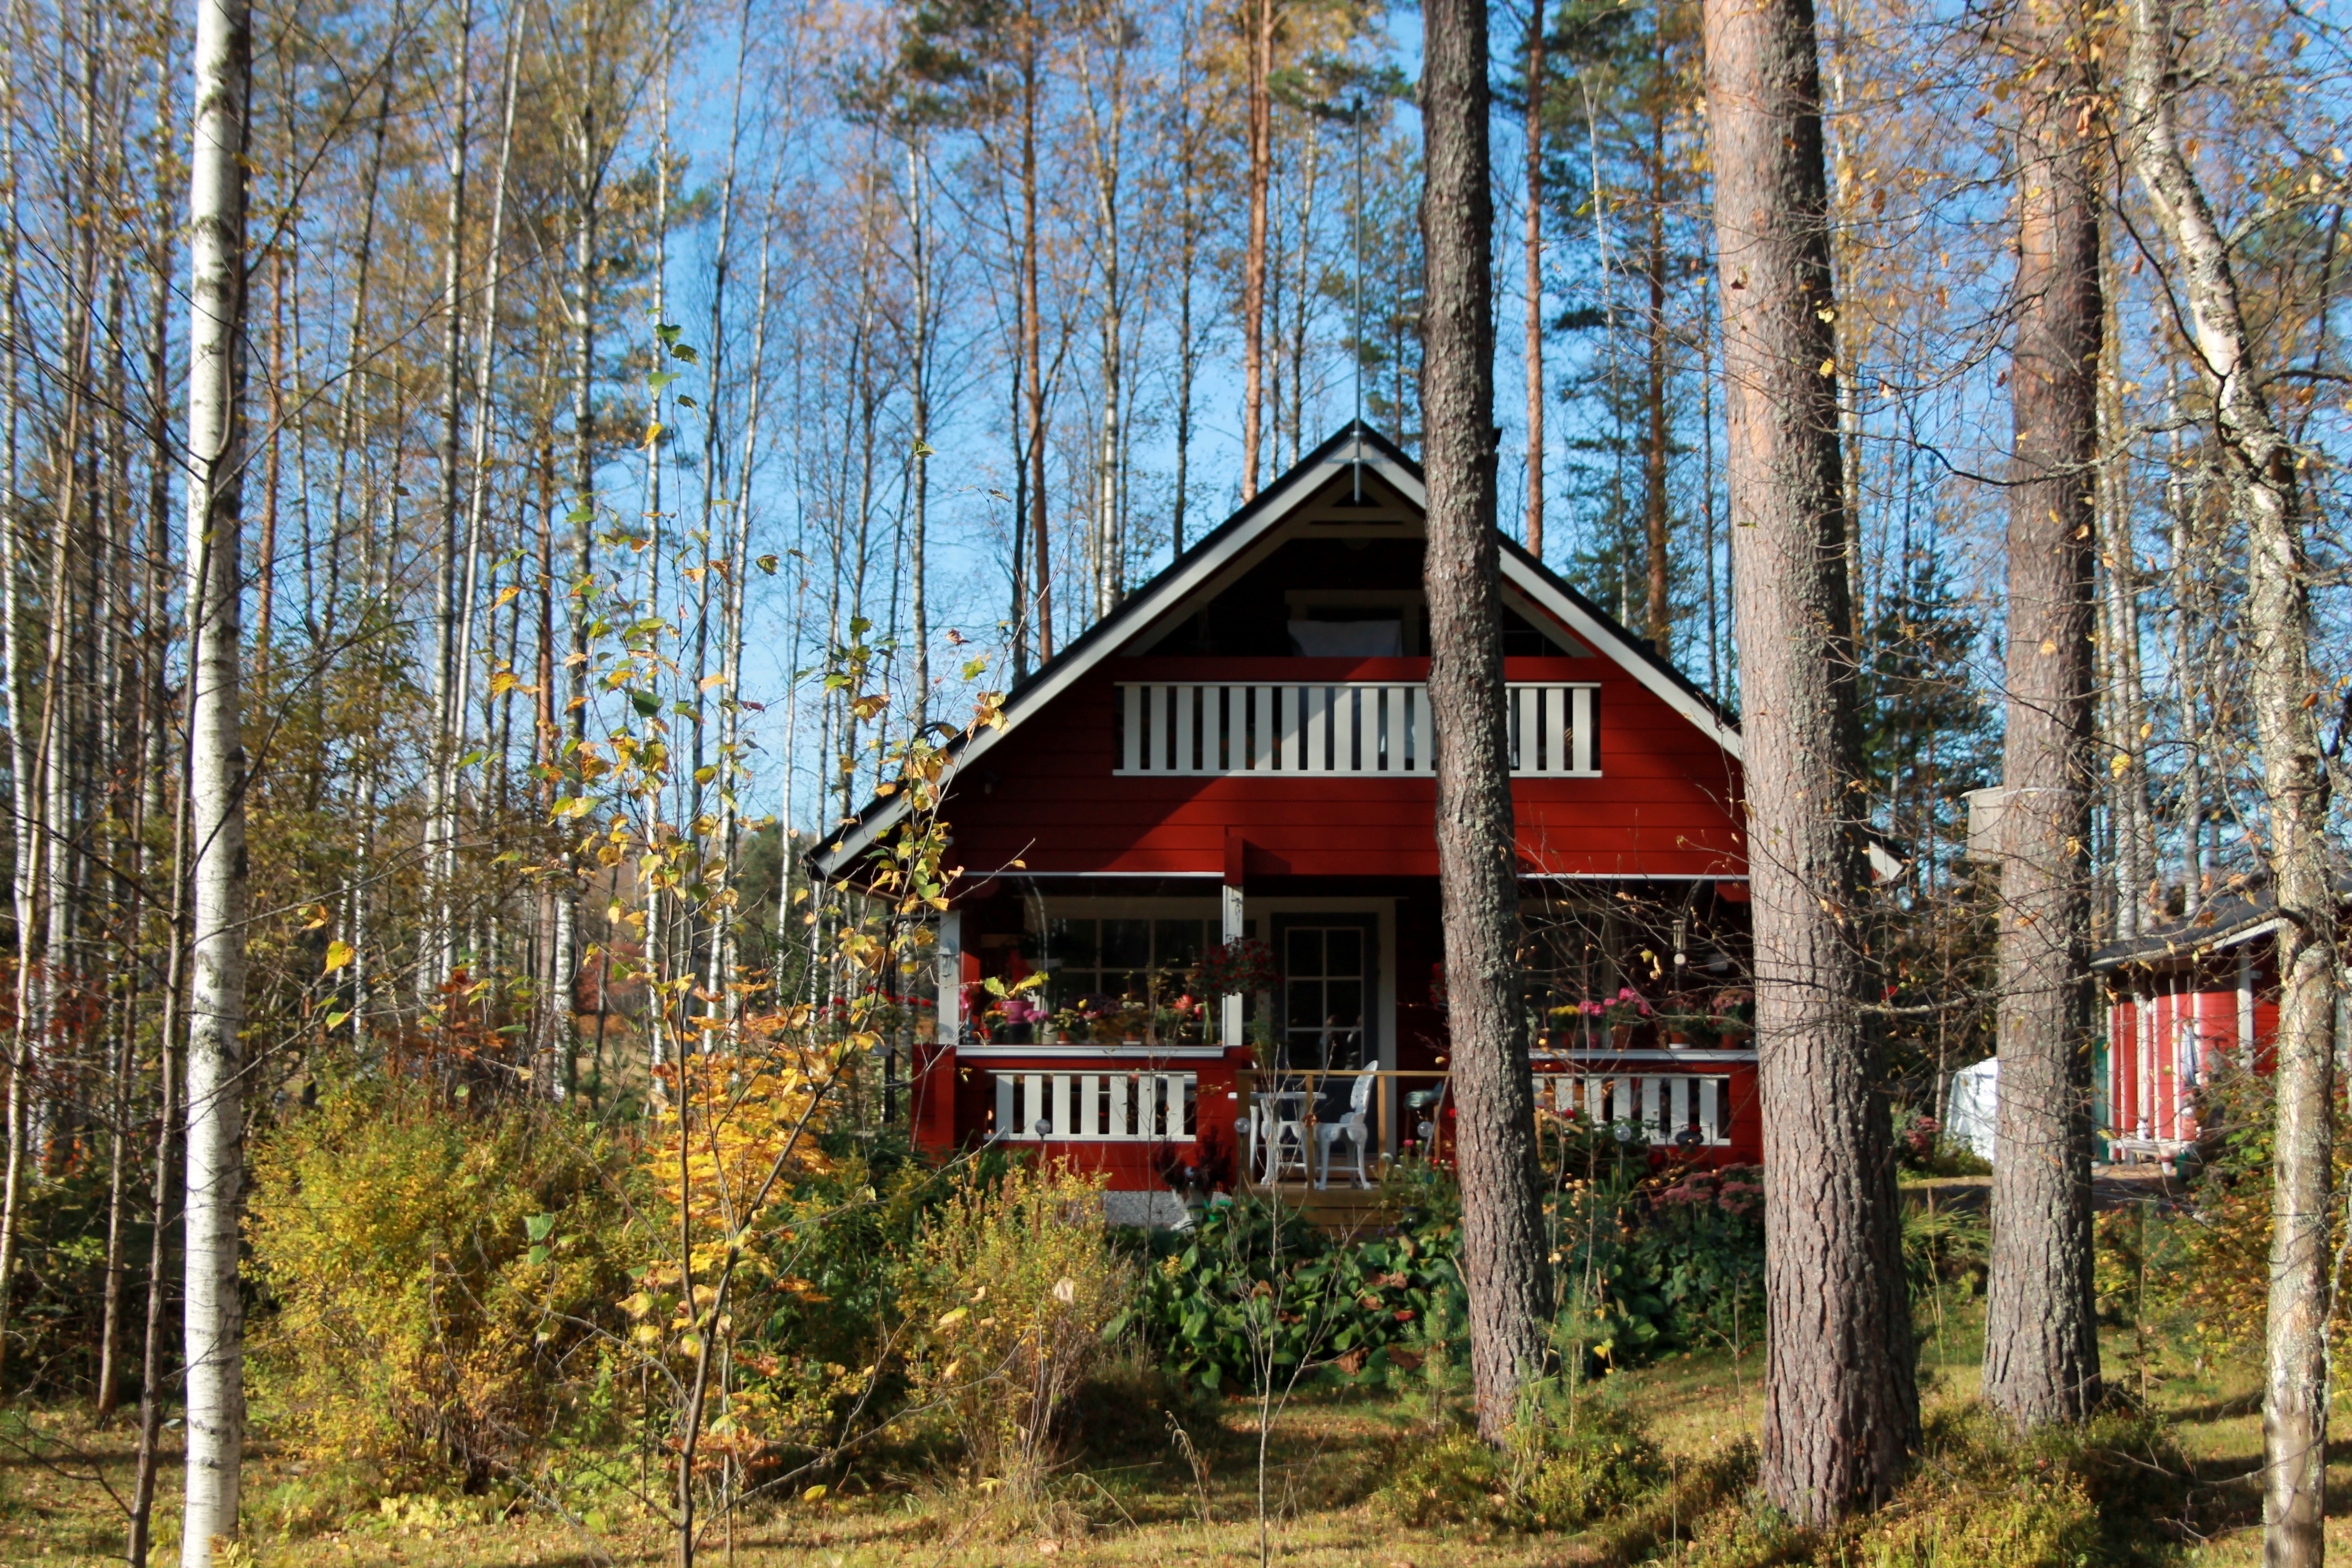
tree, forest, wilderness, trail, house, building, home, cottage, autumn, season, estate, woodland, log cabin, rural area, woody plant